Mariana Sadovska

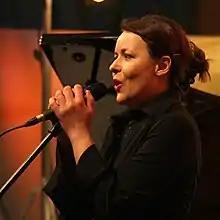
Mariana Sadovska performing in Cologne, 2009

Mariana Sadovska (born 1972, Lviv, Ukraine) is a Ukrainian actress, singer, musician, recording artist, and composer, resident in Cologne.